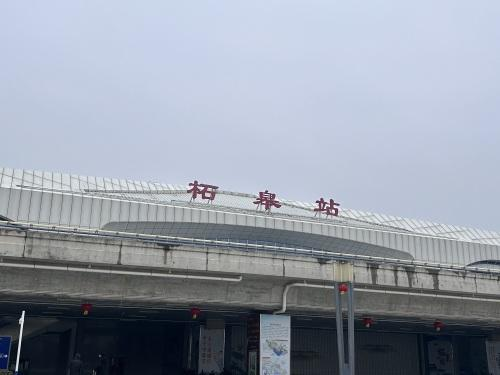
地标名称：柘皋站
所在城市：合肥市·巢湖市